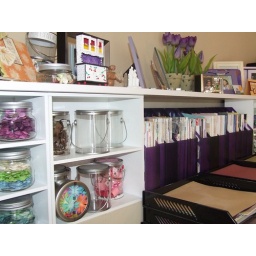
close up of bridge over paper wall